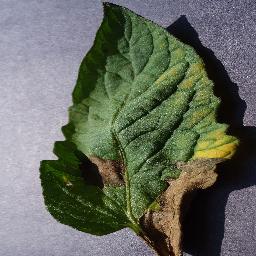
Label: Tomato___Late_blight